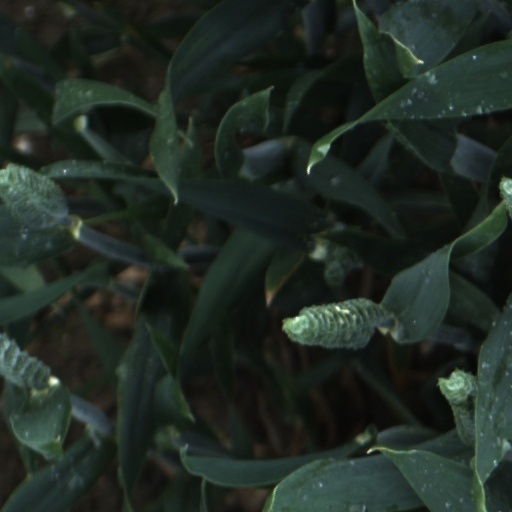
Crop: wheat